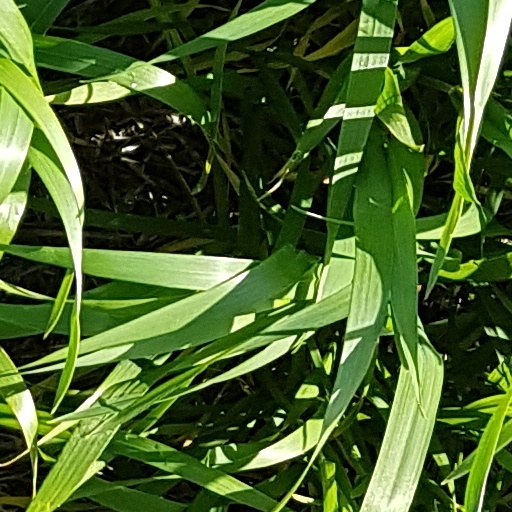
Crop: wheat